Describe the emotion expressed in this image:  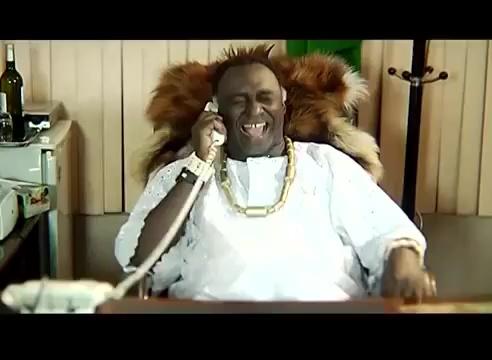
This person displays Fear, valence and arousal with high intensity.